William C. Wilson (judge)

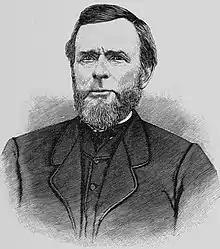
From 1891's "History of Franklin and Grand isle Counties"

William C. Wilson (July 2, 1812 – April 16, 1882) was a Vermont lawyer and judge who served as an associate justice of the Vermont Supreme Court from 1865 to 1869.